LSWR S15 class

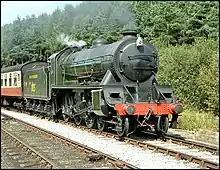
825 approaching Levisham Station on the North Yorkshire Moors railway

The first Southern Railway livery continued that of the LSWR, but with the number displayed on the tender. However from 1925, a darker Olive-type green was substituted, and the entire class was so painted.